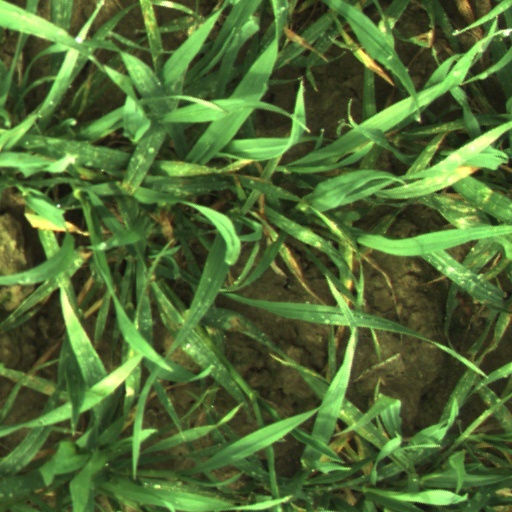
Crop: wheat